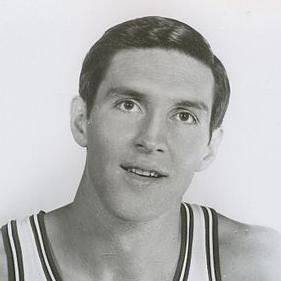
Age: 26